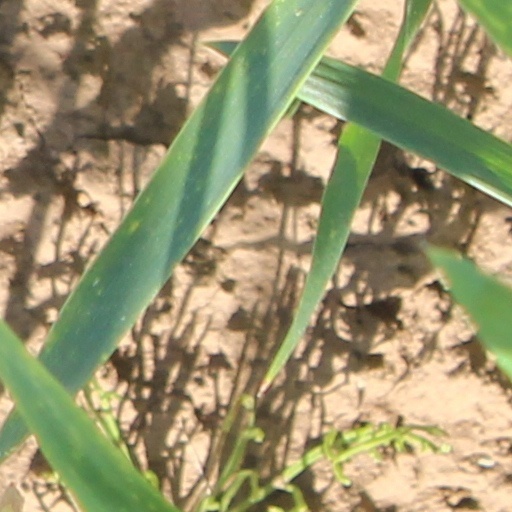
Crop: wheat